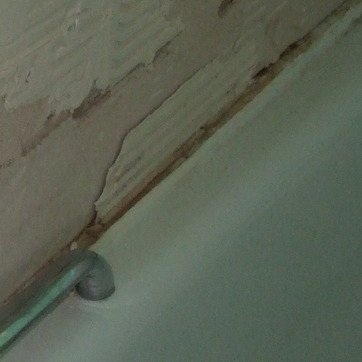
Material: ceramic